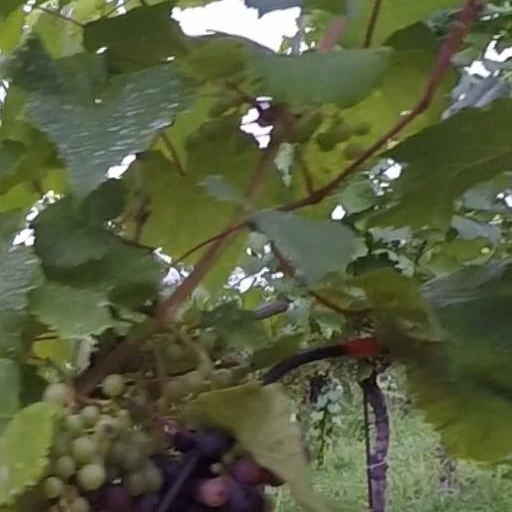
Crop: grape